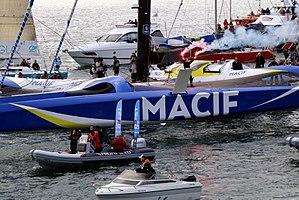
Arrivée de François Gabart à Brest le 17 décembre 2017 après son record du tour du monde en multicoque et en solitaire en 42 j 16 h 40 min 35 s.
François Gabart est un navigateur et un skipper professionnel français, né le 23 mars 1983 à Saint-Michel-d'Entraygues en Charente, il est également le fondateur et le patron de l'écurie de course au large MerConcept.